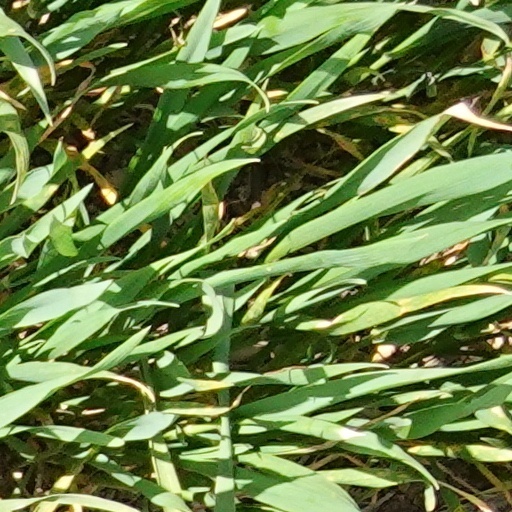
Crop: wheat